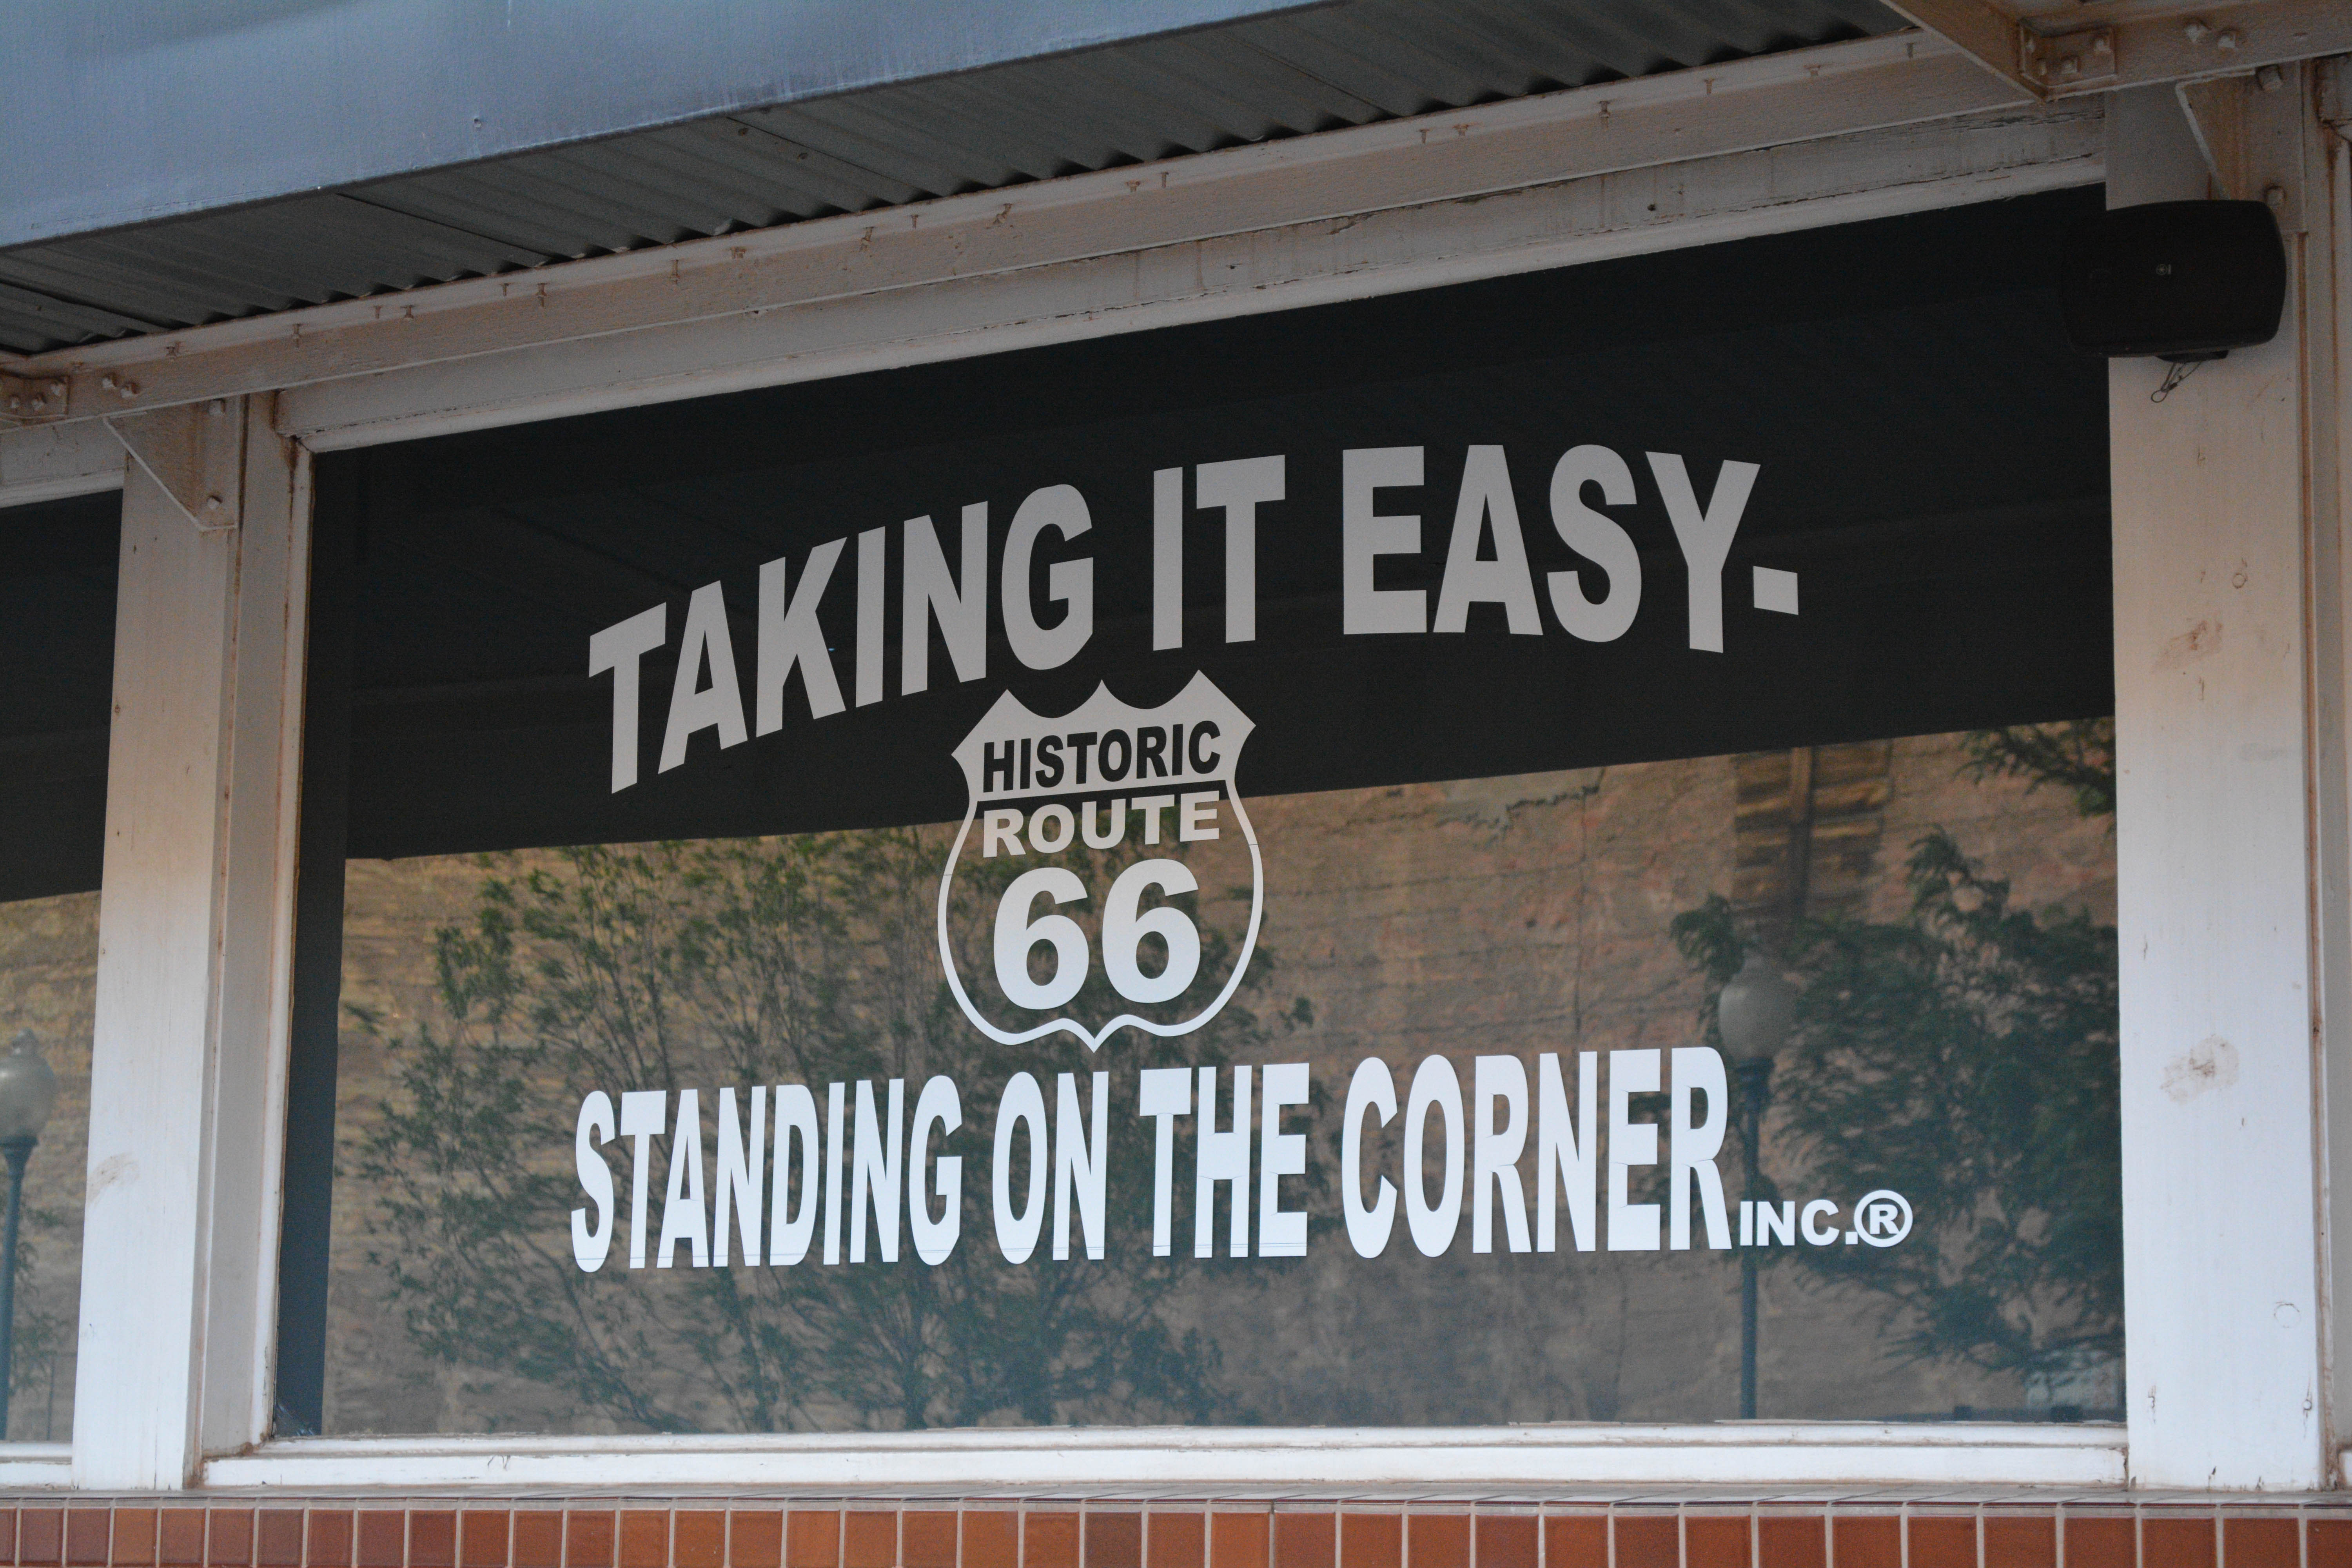
window, advertising, sign, banner, street sign, signage, marccooper, painteddesert, petrifiedforest, arizonapassages, route66, holbrook, arizonalandscape, winslowarizona, window covering